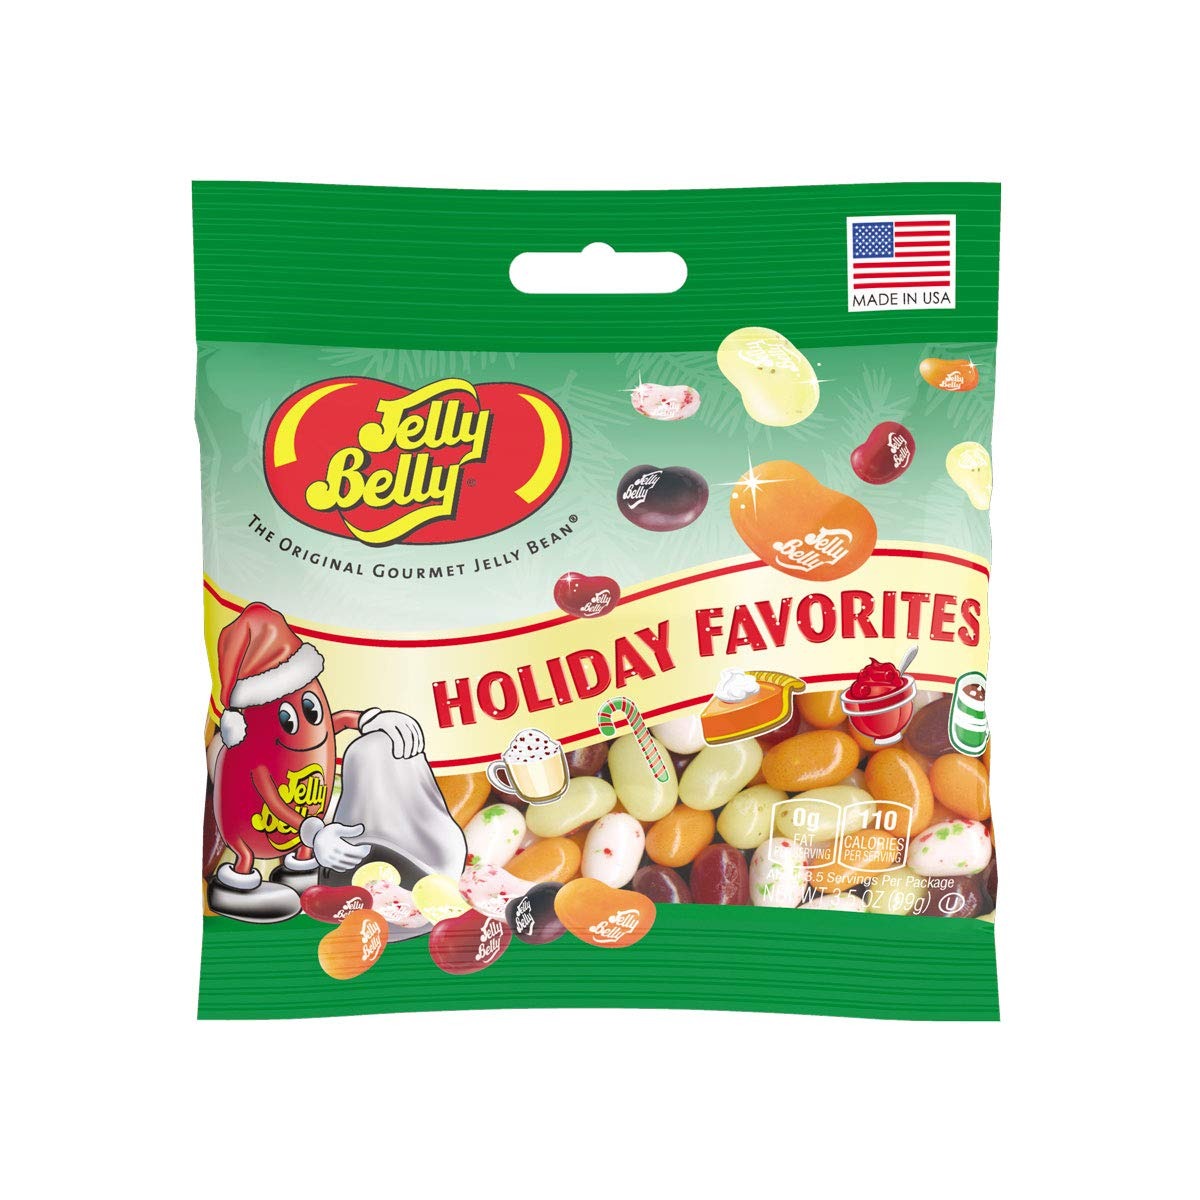
Item Name: Jelly Belly Holiday Favorites Jelly Bean Mix 3.5 oz Grab & Go® Bag - 12 Count Case
Bullet Point 1: Flavors perfect for the holidays (and the rest of the year): creamy Chocolate Pudding, tart Cranberry Sauce, spiced Pumpkin Pie, minty Candy Cane, and rich Egg Nog
Bullet Point 2: Snack-sized Grab & Go bags: perfect for lunch boxes, after-school snacks or errand runs
Bullet Point 3: 12 x 3.5 ounce bags, containing 80 to 90 jelly beans each (randomly mixed)
Product Description: Our Holiday Favorites 3.5-ounce Grab & Go bags will make the most wonderful time of the year even sweeter. Sold in a 12-count case, each festive Holiday Favorites bag features five yummy holiday-inspired jelly bean flavors. Enjoy a true-to-life taste experience in each and every bite! This mix includes creamy Chocolate Pudding, tart Cranberry Sauce, spiced Pumpkin Pie, minty Candy Cane, and rich Egg Nog. These snack-sized Grab & Go bags are just the right size for a special stocking stuffer, for Christmas party favors, or to add to a colorful holiday candy dish so there’s a tasty bite-sized snack available any time of day. Order Jelly Belly jelly beans and let the holiday good times begin in the most delicious way: with the world’s most famous jelly beans in festive flavors that are just in time for the holiday season! 12 - 3.5 oz. gift bags All Jelly Belly jelly beans are OU Kosher, gluten-free, peanut-free, dairy-free, fat-free, and vegetarian-friendly.
Value: 42.0
Unit: Ounce

Price: 6.5